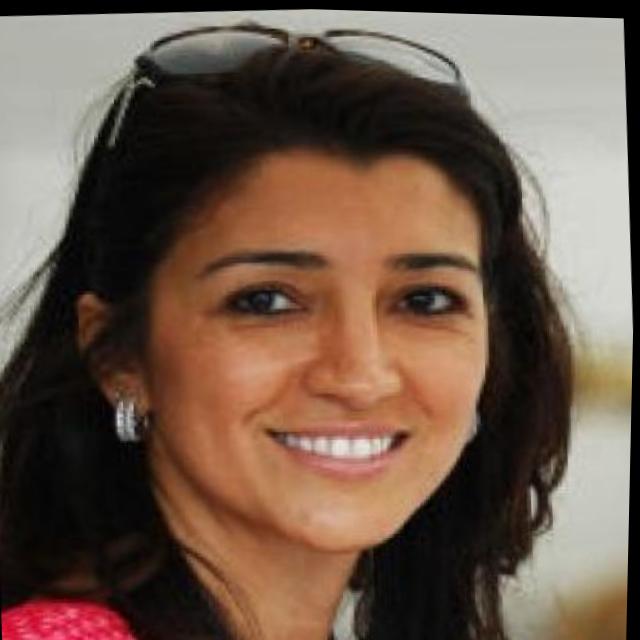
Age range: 21-44